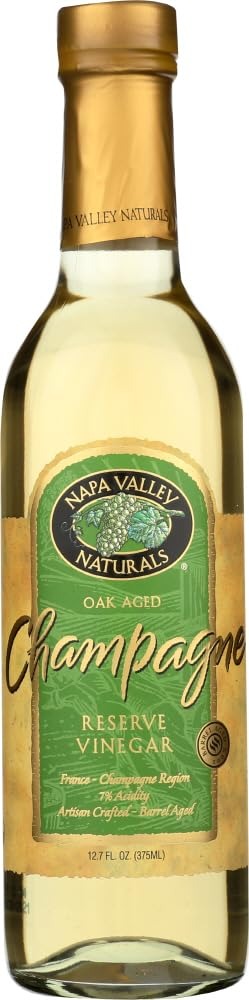
Item Name: Napa Valley Naturals Champagne Vinegar (3x12.7 Oz)
Value: 3.0
Unit: Count

Price: 38.42